Bramalea City Centre

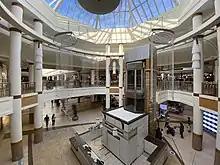
Atrium of the mall

The first phase of construction entailed the "service centre" portion of the mall at the north end, about 75,000 square feet consisting of a Food City grocery store, LCBO, and various other small shops and offices, completed by 1971. The second phase added 600,000 square feet of mall space, including a two-level Eaton's (120,000 square feet total, officially opened October 7, 1971 while the rest of the mall was still under construction), the two-level main mall corridor of 300,000 square feet stretching east to another anchor store yet to have a tenant (The Bay would end up occupying this space, with 131,000 square feet on two levels), and Steinberg's retail space to the south, consisting of an 80,000-square-foot Miracle Mart department store and a 20,000-square-foot Miracle Food Mart supermarket, both next to each other on the upper level (later operated together as a Miracle Beaucoup).